Synchronization gear

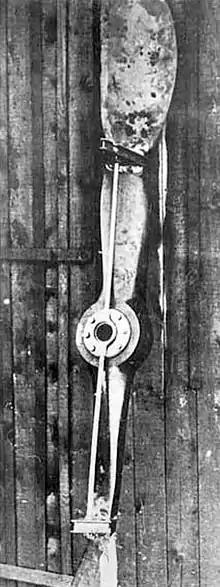
Salvaged propeller with deflectors captured by the Germans.

When the pilots of the British Royal Flying Corps and Royal Naval Air Service arrived in France in 1914, they were equipped with pusher aircraft too underpowered to carry machine guns and still have a chance of overtaking the enemy, and tractor aircraft which were difficult to arm effectively because the propeller was in the way. Among other attempts to get around thissuch as firing obliquely past the arc of the propeller, and even efforts, doomed to failure, to synchronize the Lewis Gun which was at the time the "standard" British aircraft weapon was the expedient of firing straight through the propeller arc and "hoping for the best". A high proportion of bullets would in the normal course pass the propeller without striking the blades, and each blade might typically take several hits before there was much danger of its failing, especially if it were bound with tape to prevent splintering (see diagram below, and illustration to the left).